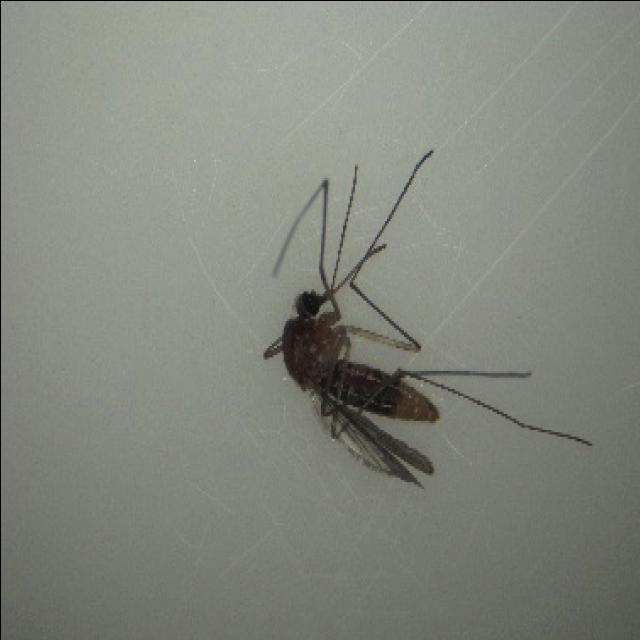
Species: culex_pipiens